Honda CR-V

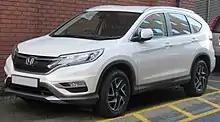
Fourth-generation CR-V (facelift)

In 2009 for the 2010 model year in North America, the CR-V received design, powertrain and equipment changes. Changes included a redesigned front fascia with a new horizontal-slat chrome grille and honeycomb-designed lower front grille, new front bumper, and revised tail lights. The rear bumper was redesigned, as well as new alloy wheels. The interior received minor changes, including seat fabrics, as well as wider driver and front-passenger armrests. The audio head unit controls were altered and the information display backlighting in the gauges was changed to blue, instead of the previous black.